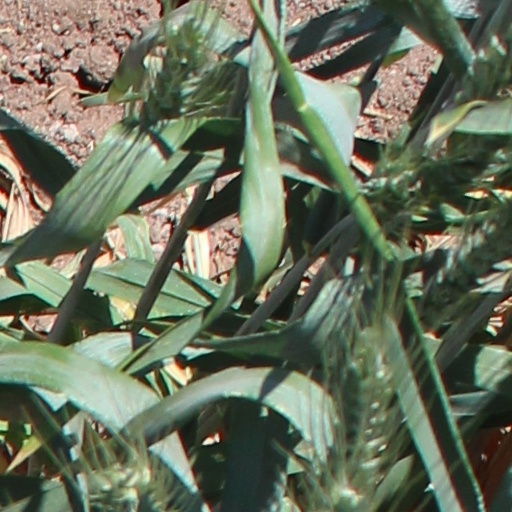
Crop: wheat